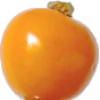
Label: Physalis 1